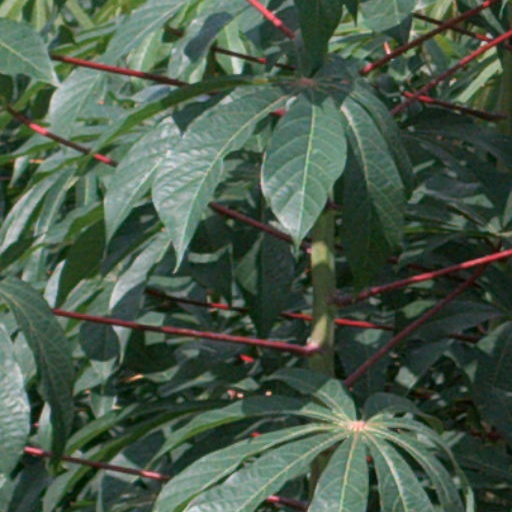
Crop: cassava